Devonport Warriors

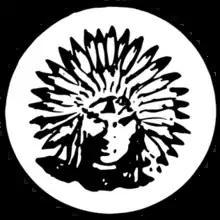
Devonport Warriors NBL logo 1983–1984

Following their exit from the NBL, the Warriors transitioned to the South East Australian Basketball League (SEABL), a semi-professional basketball league. Devonport debuted in the SEABL in 1986. Amalgamating with clubs in surrounding North West Tasmania townships, the SEABL team would ultimately expand and diverge from the Warriors namesake. North-West Tasmania Thunder made their SEABL debut in 1994, and made the SEABL playoffs for the first time under former Warriors coach Phil Thomas.